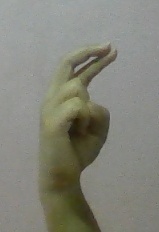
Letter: zay